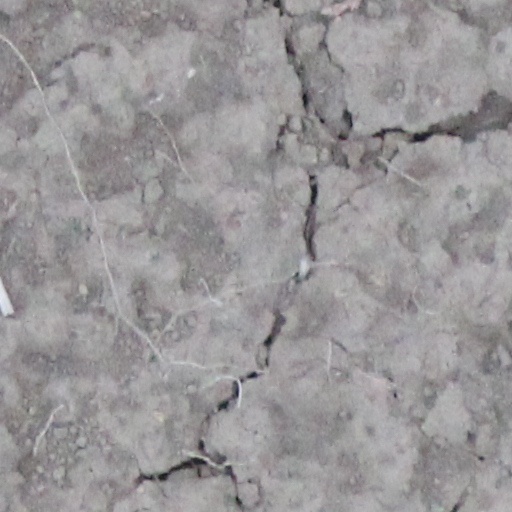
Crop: wheat